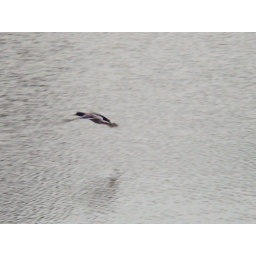
A duck flying over the surface of Waverly Lake.